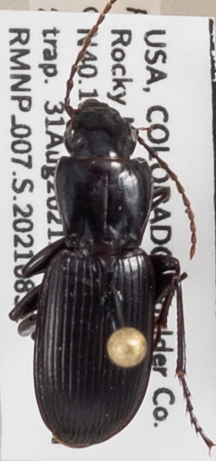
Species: Pterostichus protractus
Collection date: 2021-08-31
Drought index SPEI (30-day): -0.774
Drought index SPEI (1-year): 0.288
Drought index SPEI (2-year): -0.62